17th Asian Film Awards

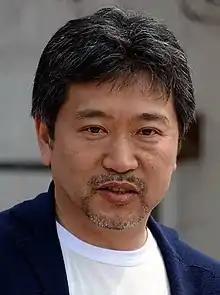
Hirokazu Kore-eda, winner of Best Director Award

The nominations were announced on January 12, 2024 and led by "Evil Does Not Exist" and "" with six.